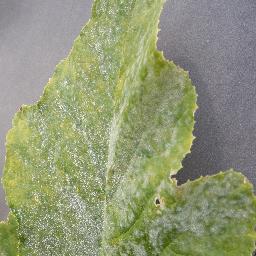
Label: Squash___Powdery_mildew